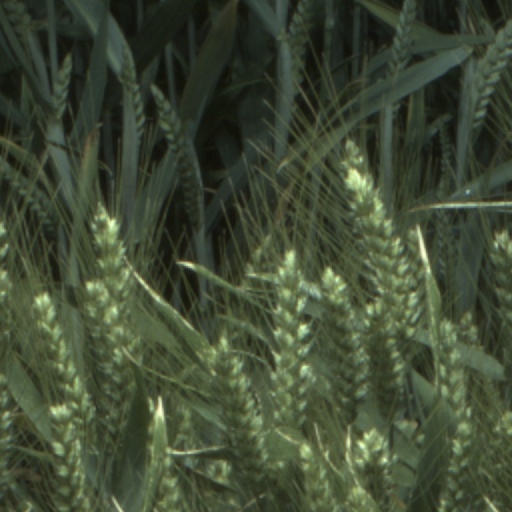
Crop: wheat